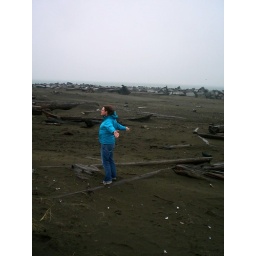
north beach getaway: Annalise flying against the wind